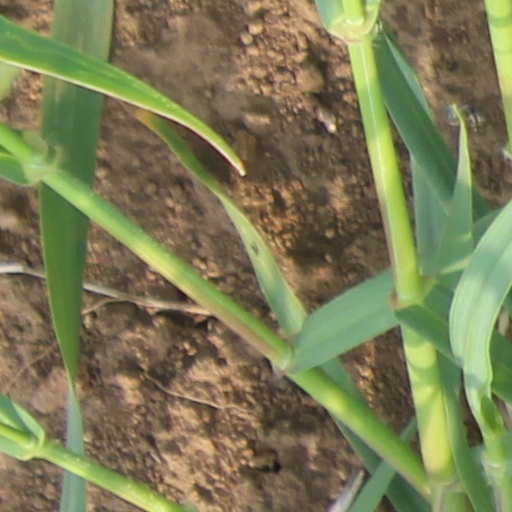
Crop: wheat